Blount Island Command

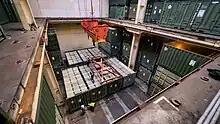
MPF Ship being offloaded at MCSF-BI

Operation Desert Shield/Desert Storm validated the "MPF" concept when the "MPF" supported the establishment of the first self-sustaining, operationally capable force in northern Saudi Arabia. The first battalion of the 7th "MEB" occupied its defensive positions within four days of the "MPS" arrival. The first nine "MPF" ships from "MPSRON-2" and "MPSRON-3" offloaded in August 1990 and provided equipment and 30 days sustainment for two-thirds of the Marine Corps forces ashore, as well as supporting United States Army forces. The ships of "MPSRON-1" offloaded in December 1990.